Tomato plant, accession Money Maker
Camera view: tilt-top (135 deg); turntable rotation: 150 degrees
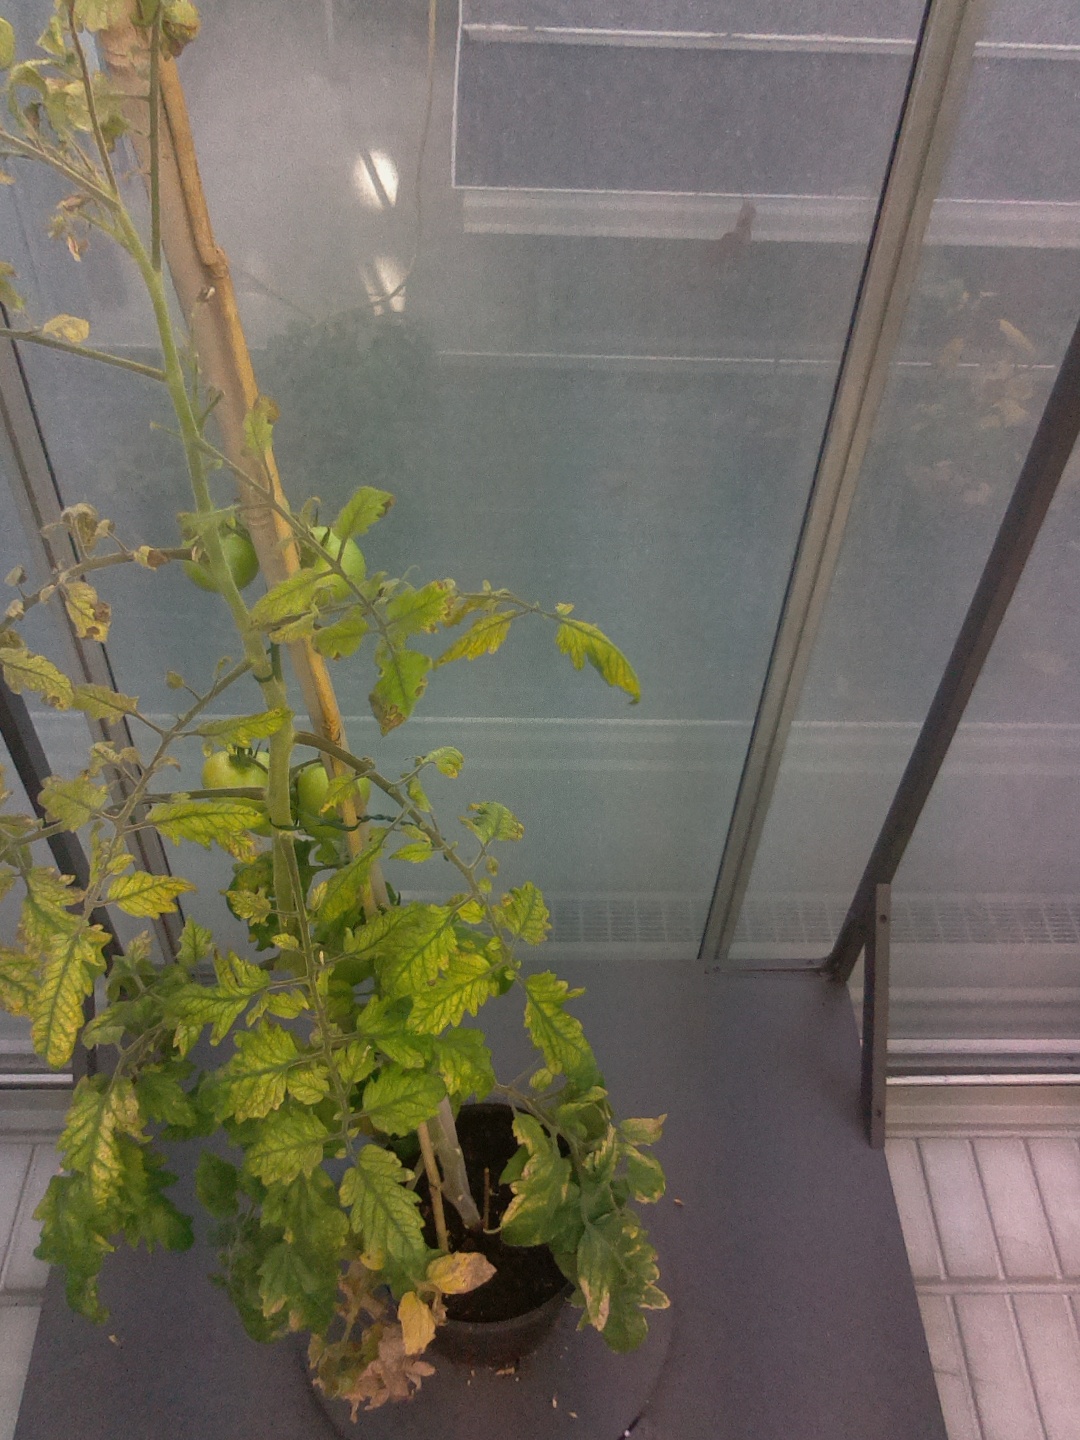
BBCH growth stage 79: 90% -100% of final fruit size